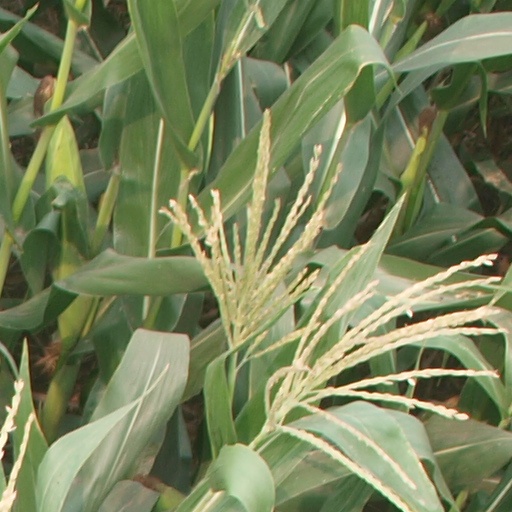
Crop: maize; corn